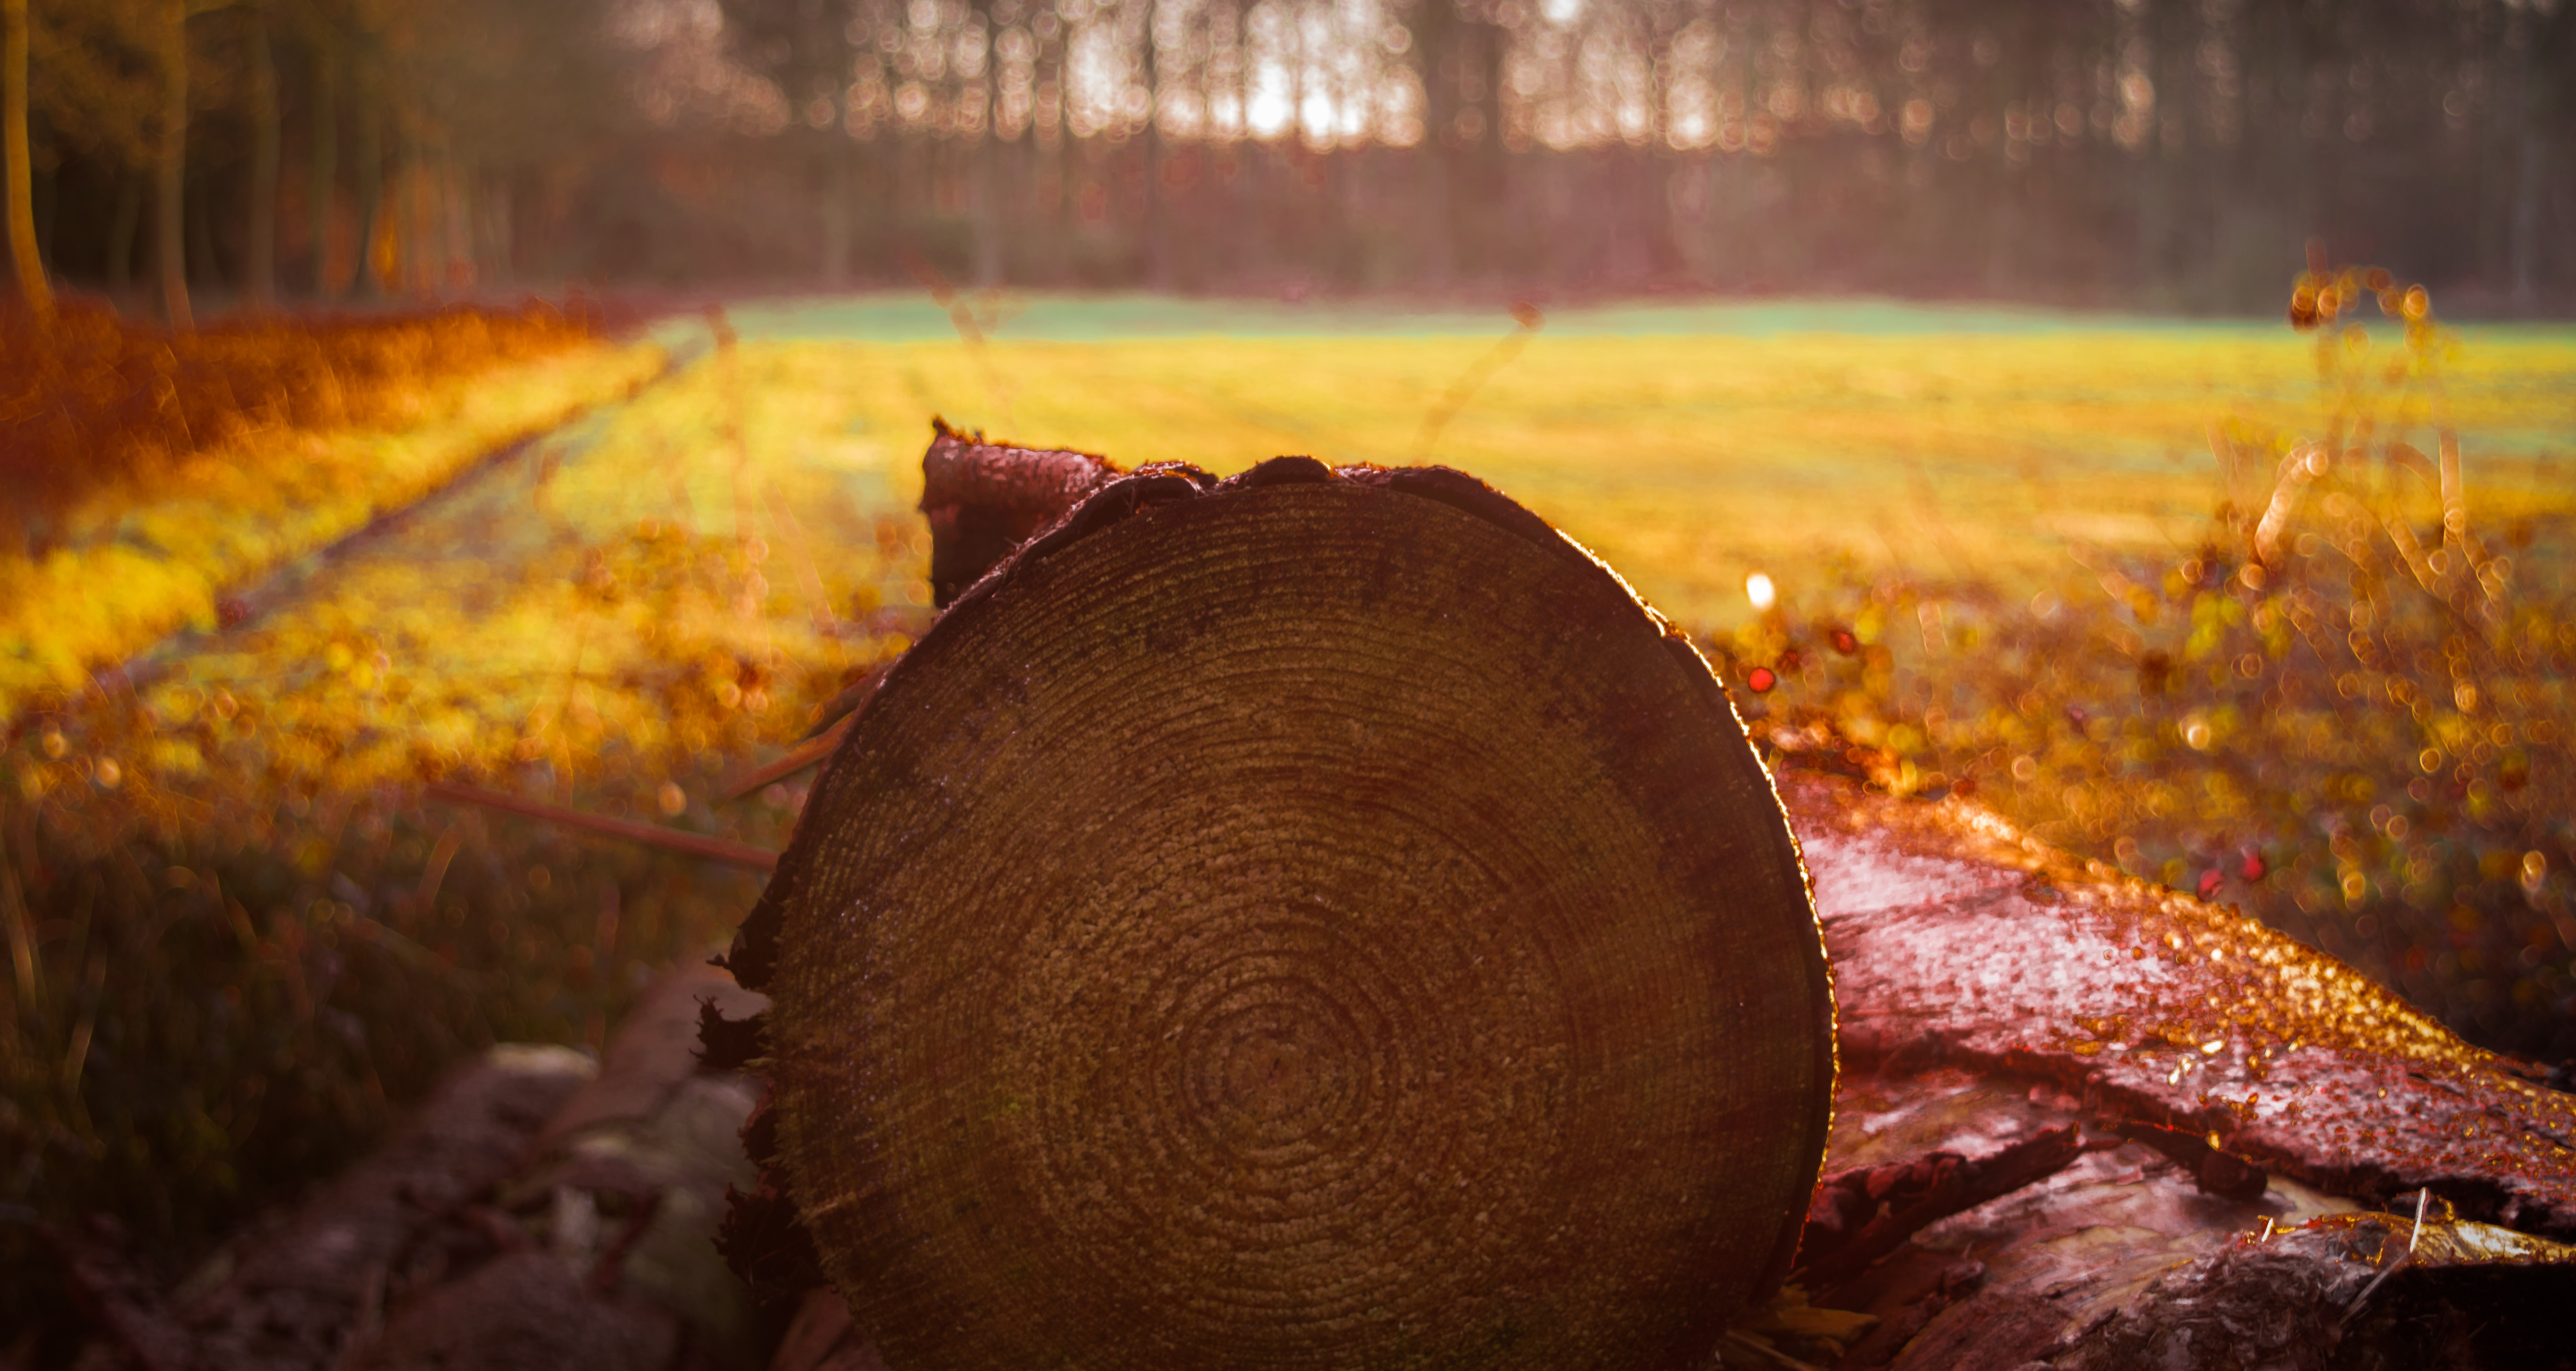
tree, nature, sunlight, morning, leaf, flower, wildlife, color, autumn, season, close up, macro photography